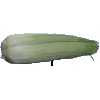
Label: corn_husk